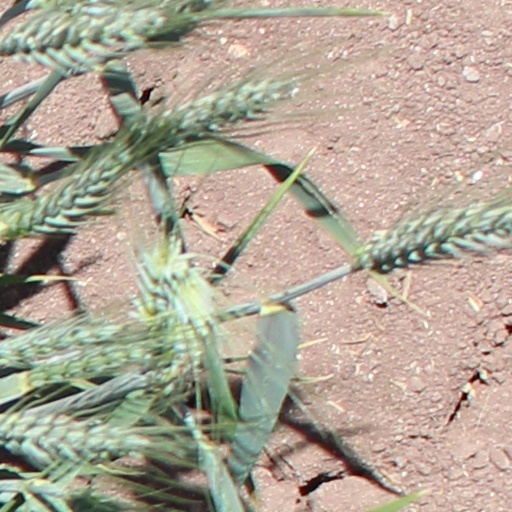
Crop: wheat